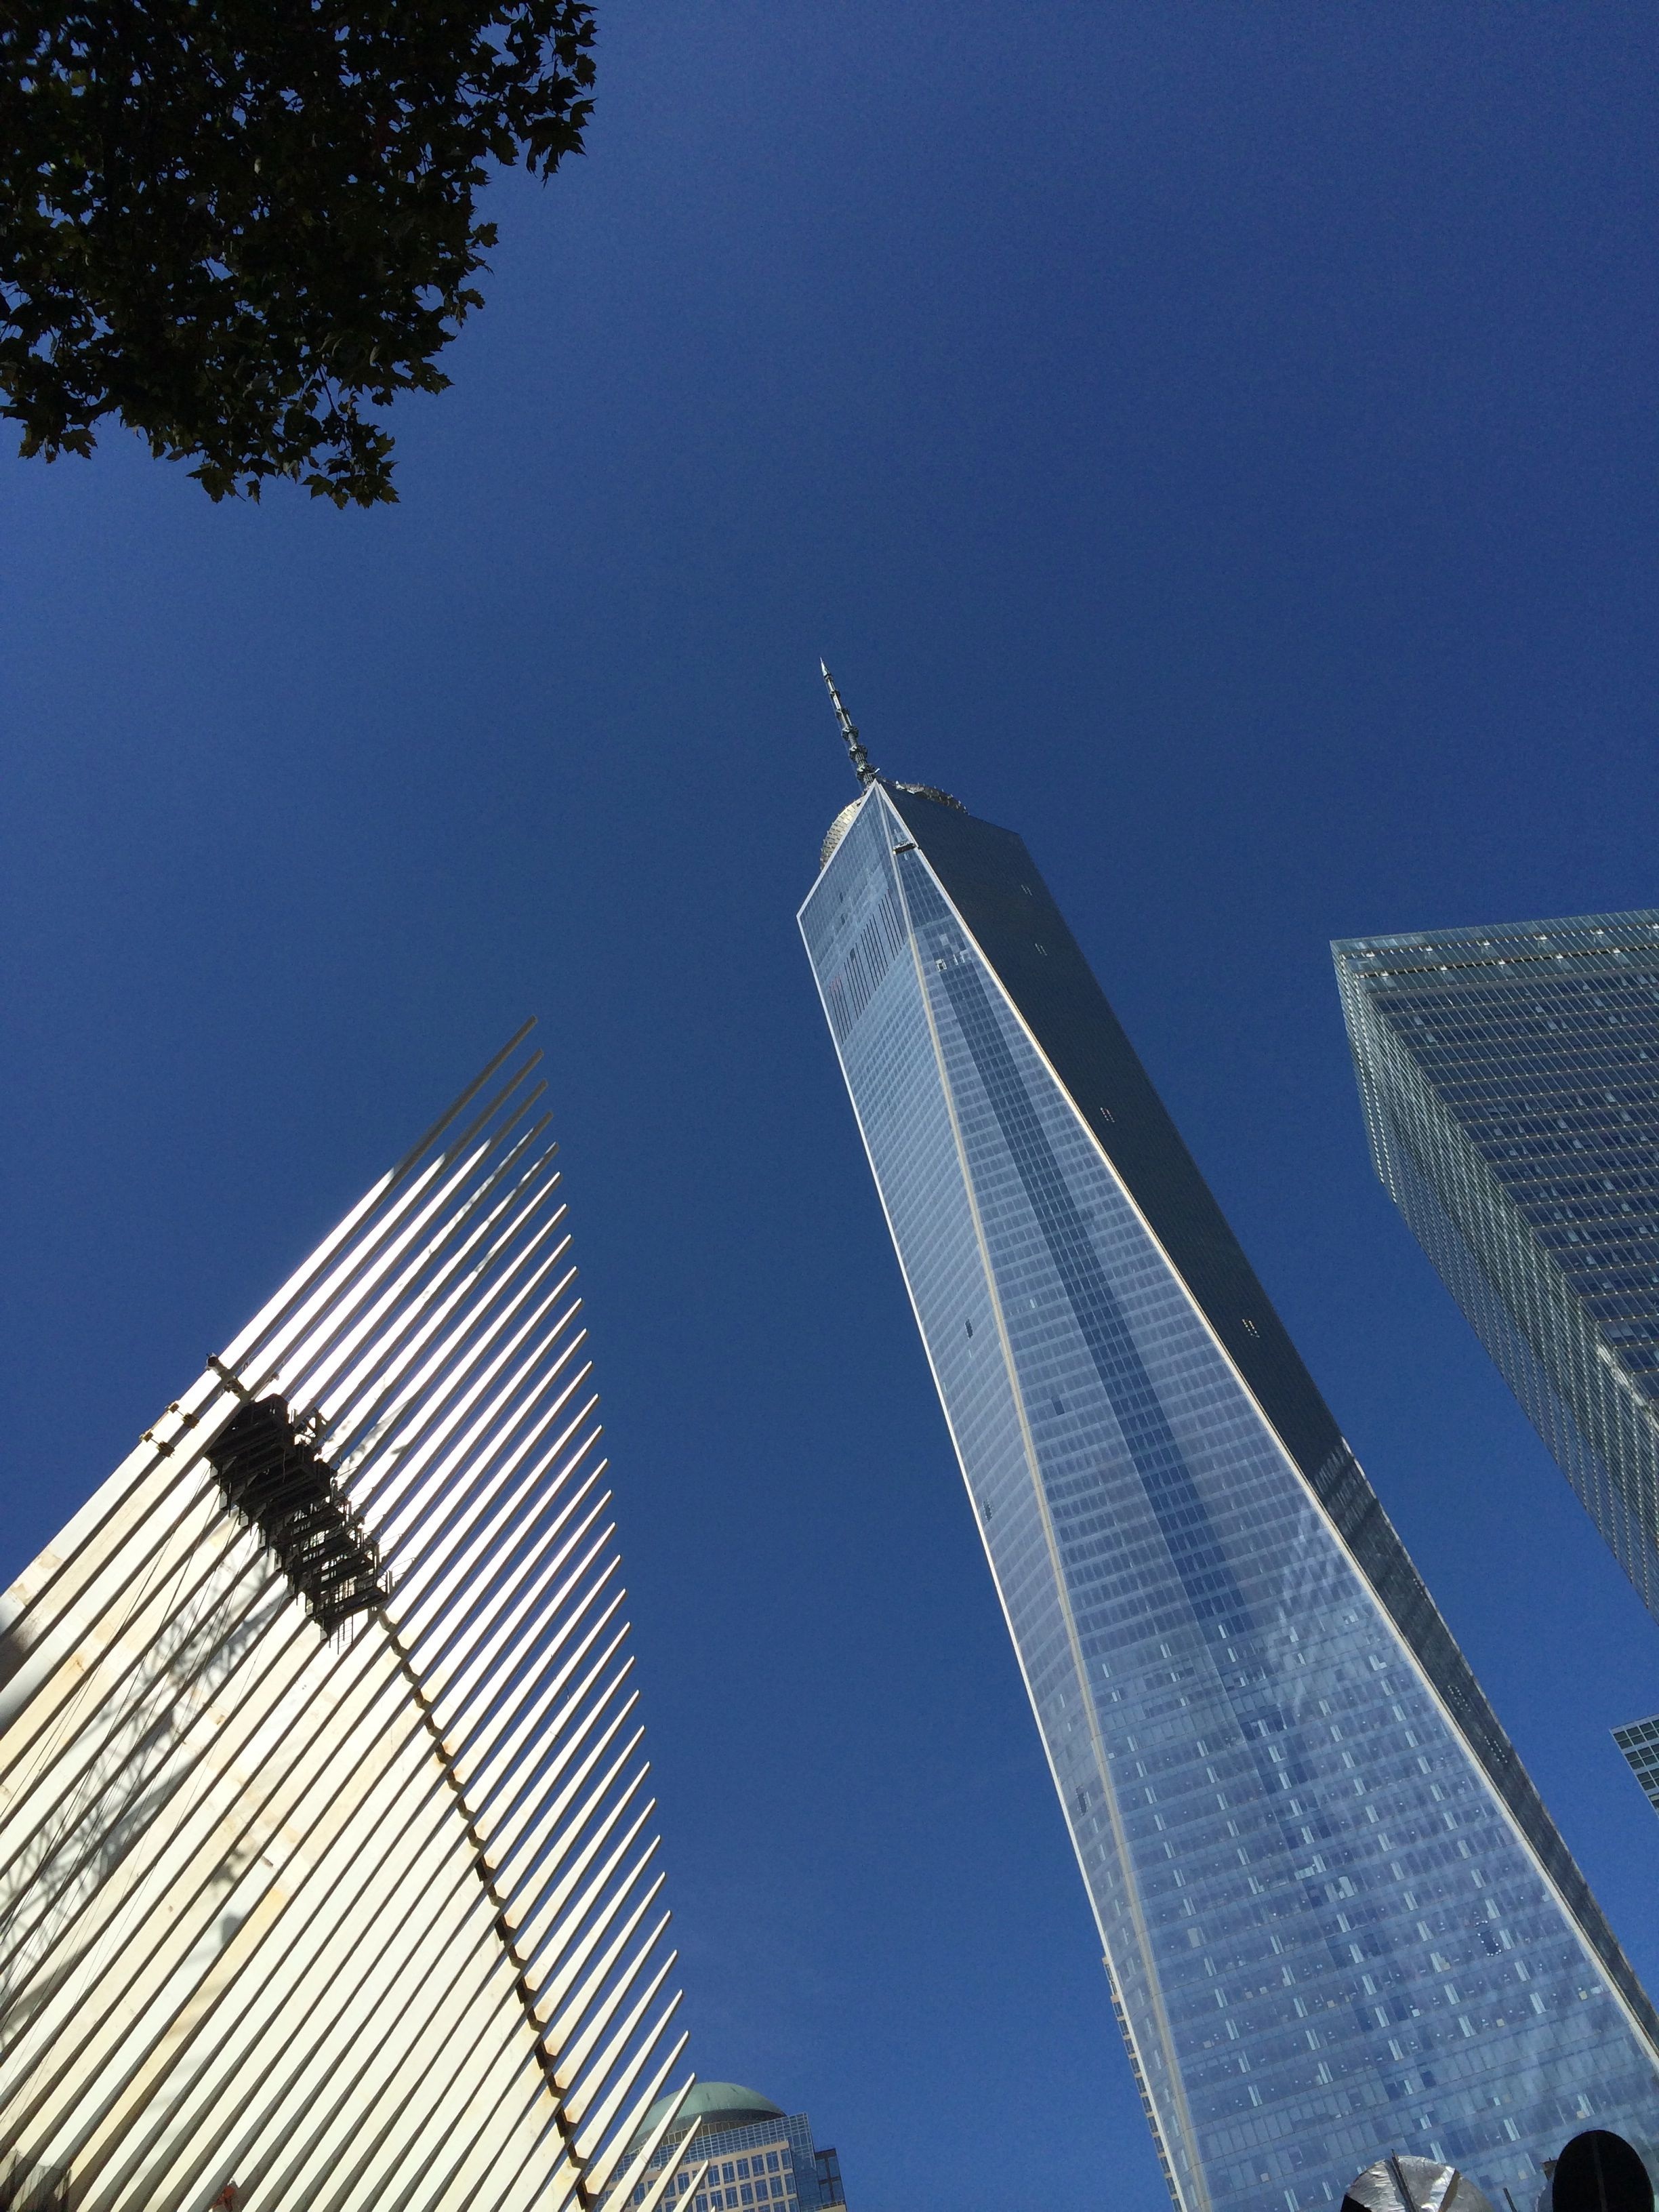
sky, sunlight, skyscraper, line, reflection, tower, freedom tower, mast, landmark, blue, ground zero, tower block, spire, calatrava